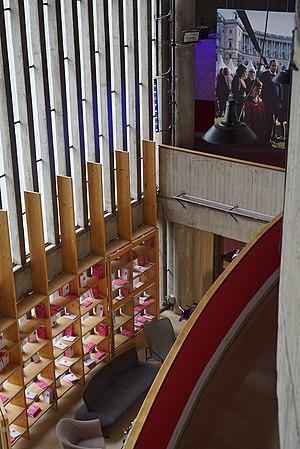
lors de Reims SCènes d'Europe à la Comédie.
Le Festival Reims Scènes d'Europe est un festival artistique pluridisciplinaire présentant la scène européenne contemporaine. Depuis 2009, il se tient chaque année en décembre à Reims, France.